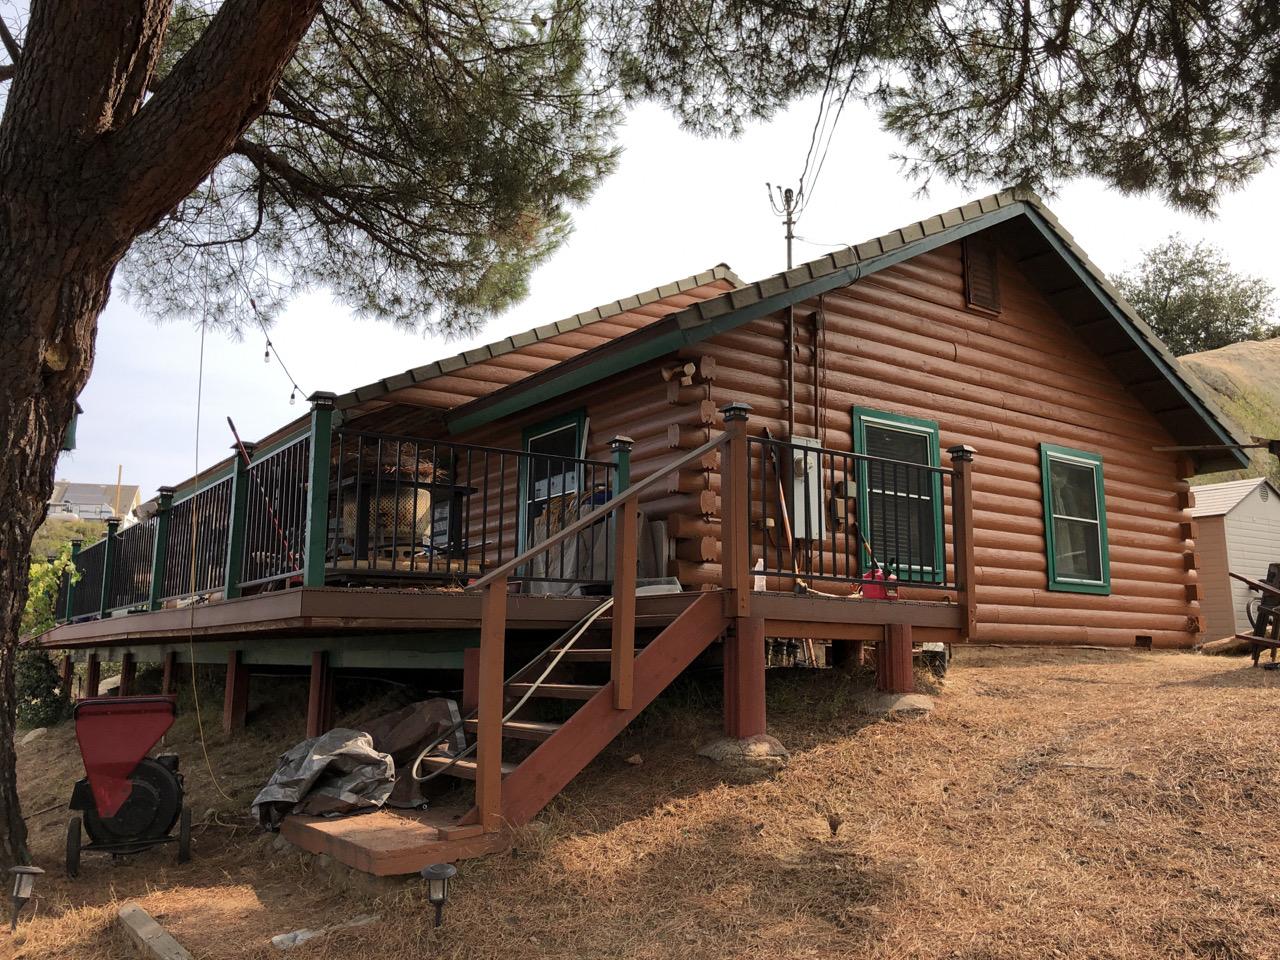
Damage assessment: no_damage